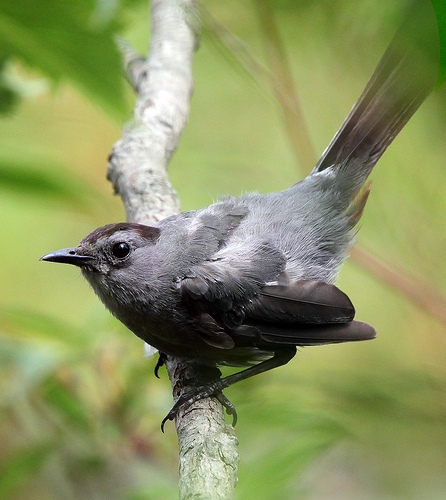
this bird has a very small head compared to the size of its body, and has a combination of light and dark gray feathers.
a medium sized bird with a brown crown and grey wings
this is a grey and black bird with a small pointed black beak.
this is a grey bird with a dark grey wing and a brown nape.
a medium sized bird with a grey body, and a bill that curves downwardsa small grey bird, with black primaries, and a short black bill.
this is a very small bird,mostly black and gray with black eyes and a small black beak
this bird is mainly grey, it has brown on the feathers and back of the tail.
this particular bird has a belly that is black and gray
this bird has wings that are black and has a small bill
Species: Gray Catbird